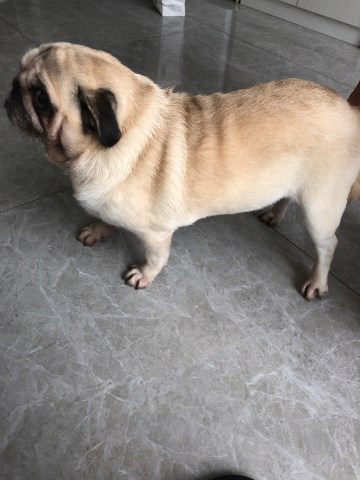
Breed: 798-n000130-pug